Lauri Laasi

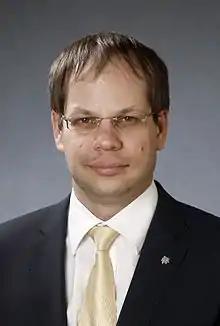
Laasi in 2011

Lauri Laasi (born 12 September 1974 in Kilingi-Nõmme, Pärnu County) is an Estonian politician. He has been member of the X, XI, XII and XIII Riigikogu.